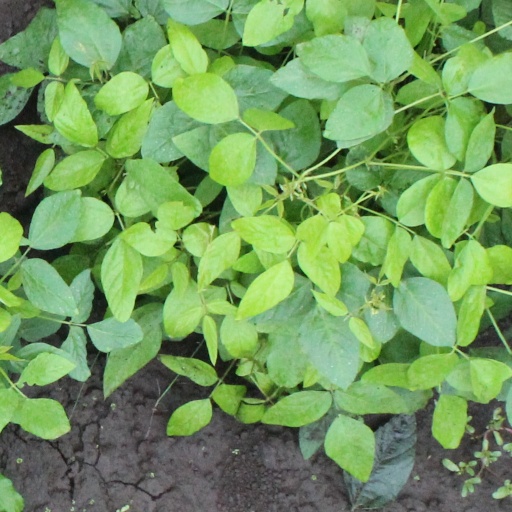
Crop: soybean